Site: brandenburg
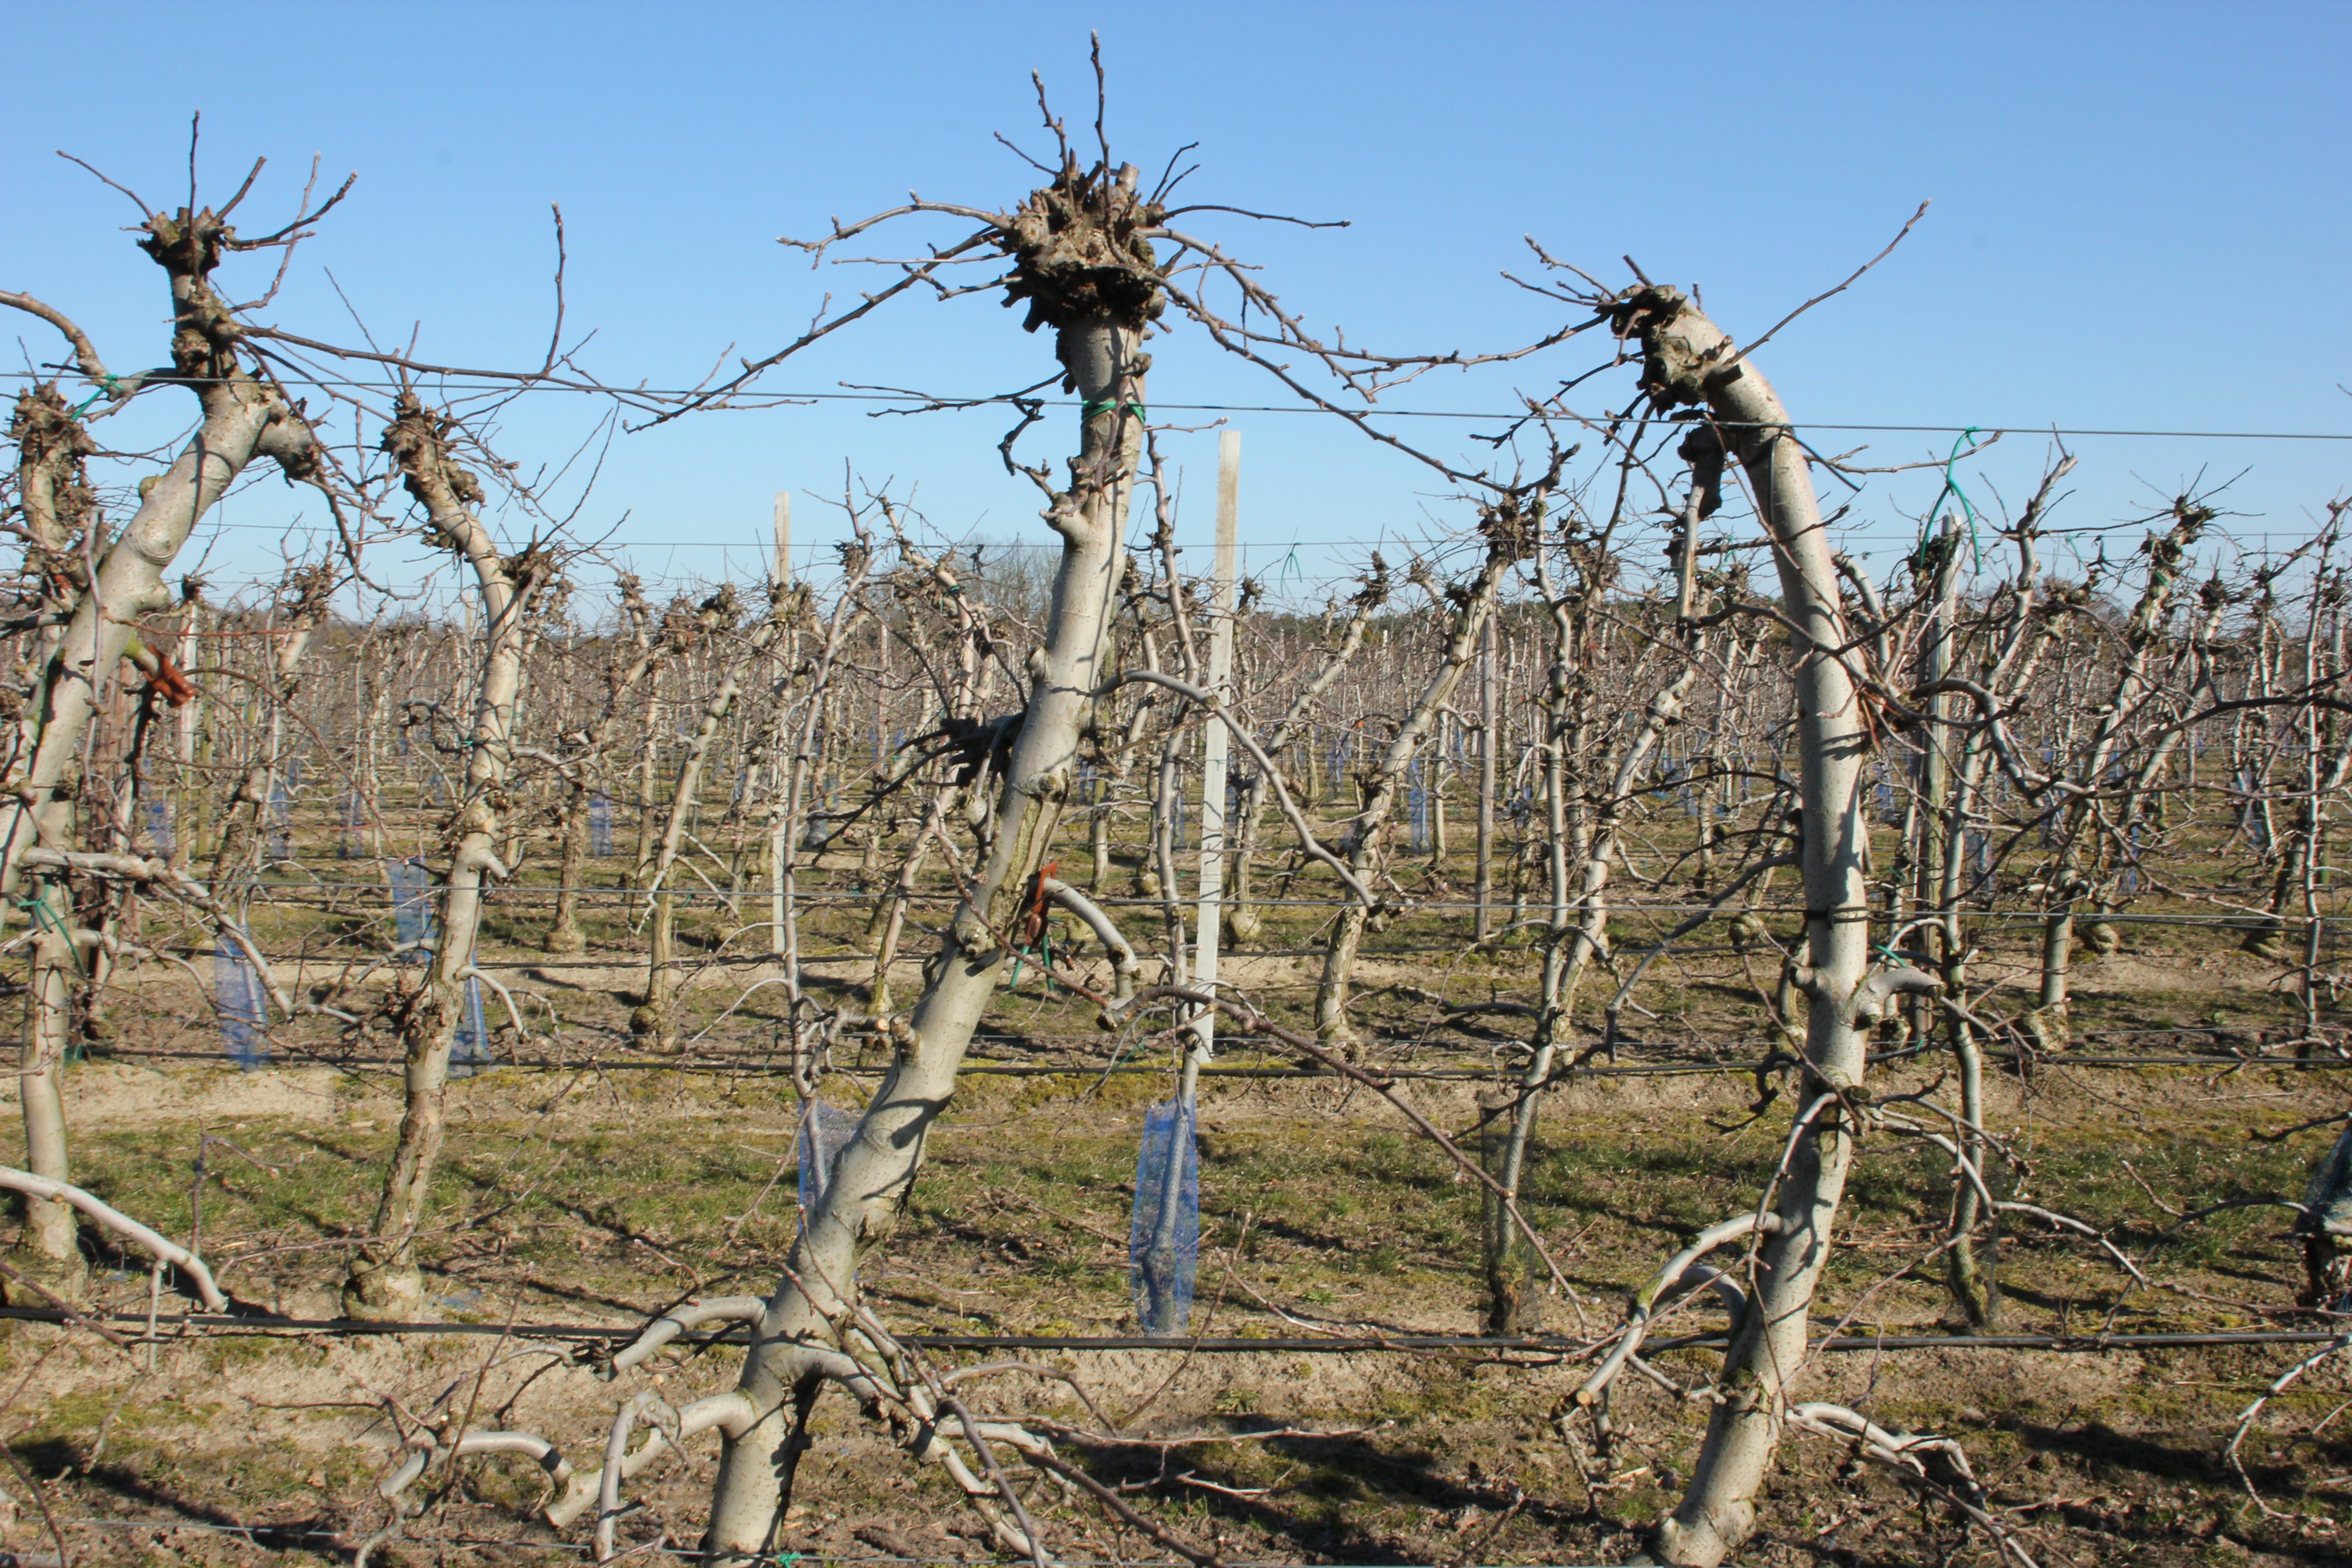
Growth stage (BBCH 03): Bud development